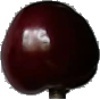
Label: Cherry 1